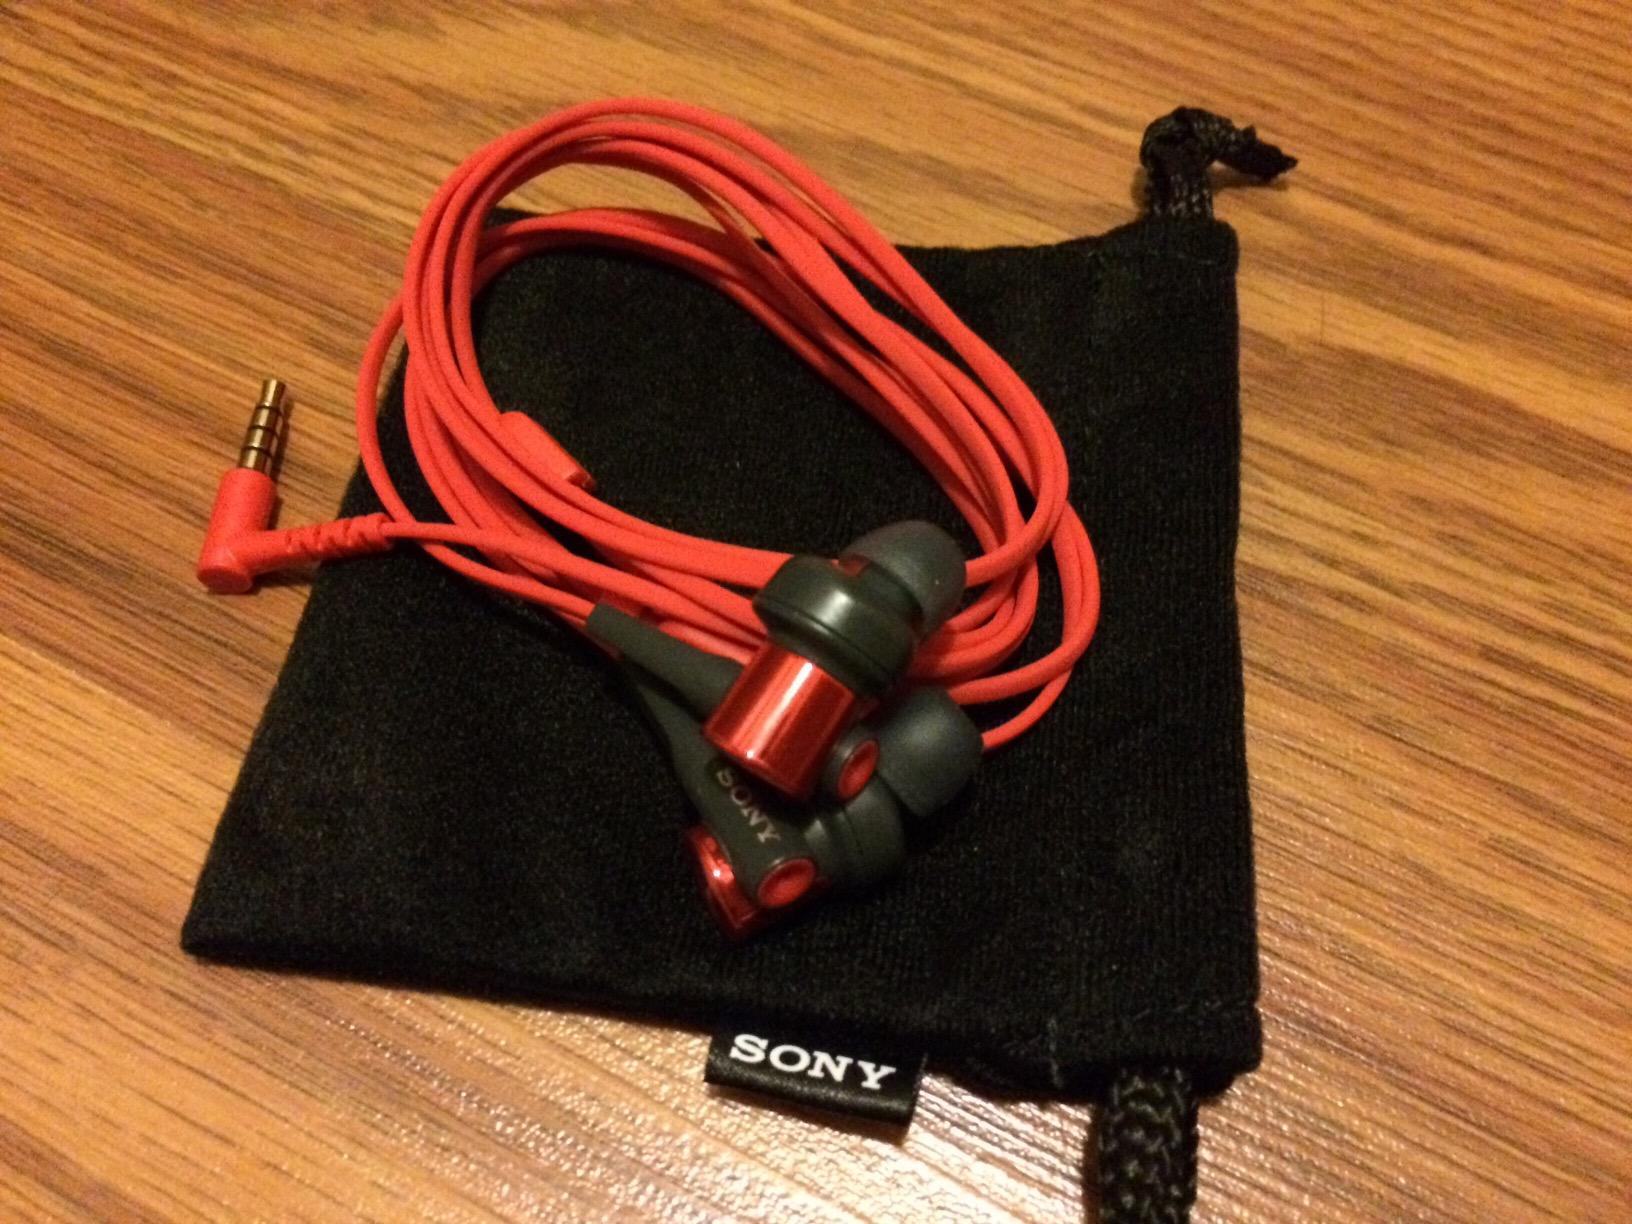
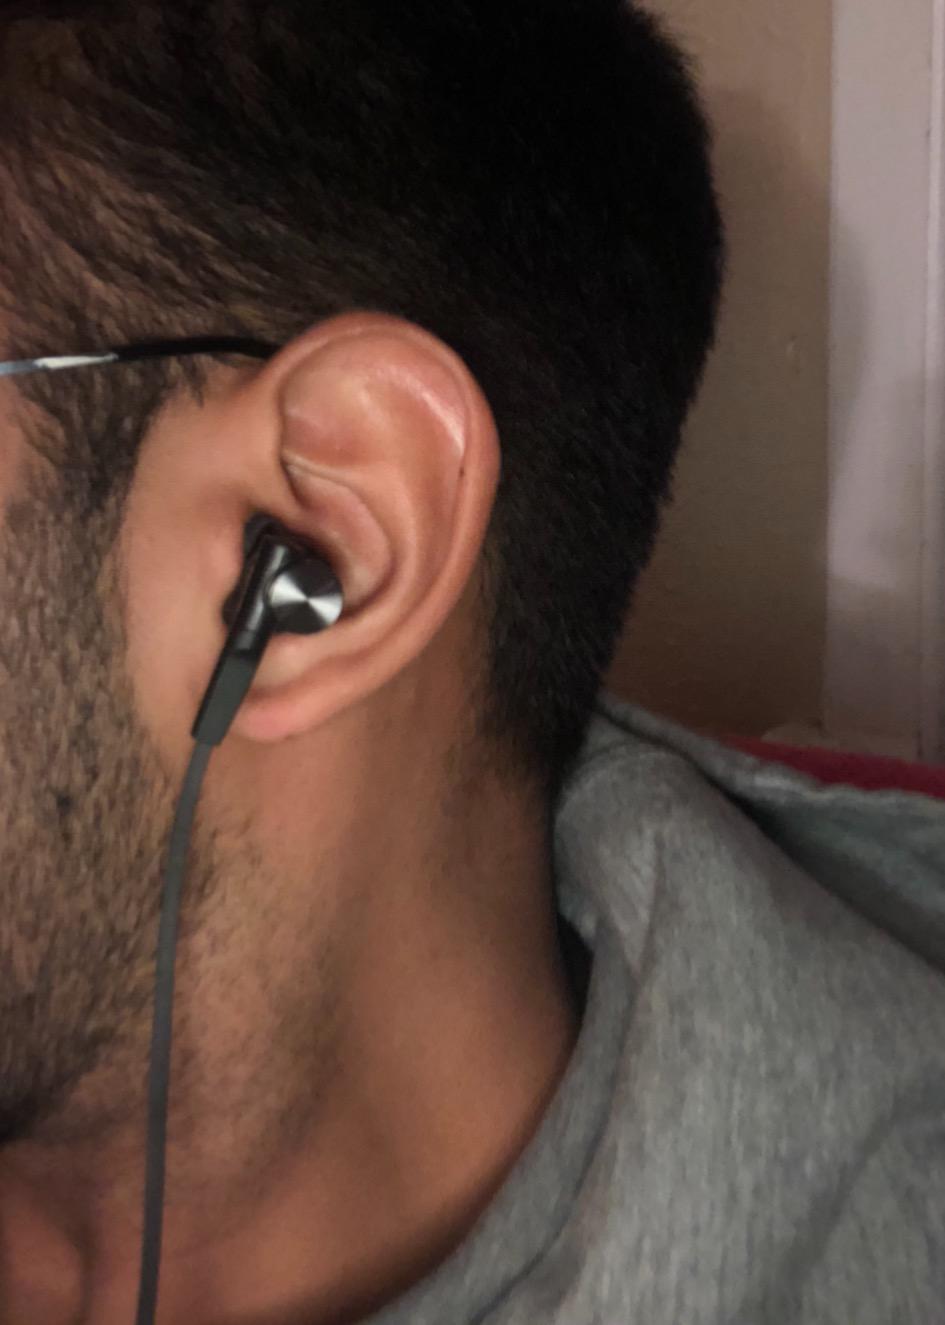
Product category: headphones
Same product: no